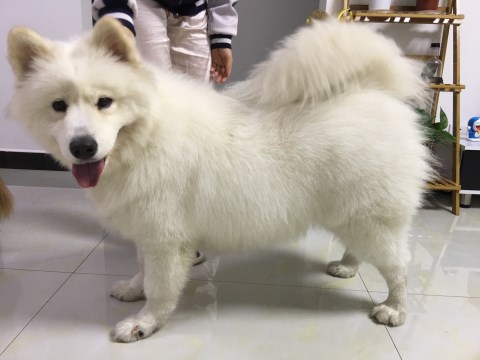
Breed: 2192-n000088-Samoyed